League of Legends in esports

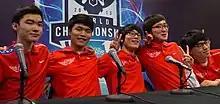

In October 2013, Korean team SK Telecom T1 and Chinese team Royal Club competed at the at the Staples Center in Los Angeles. SK Telecom T1 won the grand prize of $1 million, and Royal Club received $250,000.